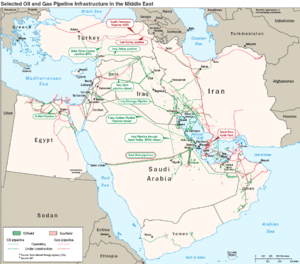
Oléoducs et gazoducs au Moyen-Orient
Le secteur de l'énergie en Arabie saoudite est dominant dans l'économie de l'Arabie saoudite : environ 87 % des recettes publiques et 90 % des recettes d'exportation proviennent de l'industrie pétrolière et pétrochimique, ce qui représente environ 42 % du produit intérieur brut de l'Arabie saoudite.
L'industrie pétrolière de l'Arabie saoudite est issue des explorations des années 1930, qui permirent de découvrir les plus gros gisements de pétrole du monde. L'Arabie saoudite est actuellement le deuxième producteur mondial de pétrole. Le pays détient les deuxièmes plus grosses réserves mondiales. Entre 1973 et 2002, l'Arabie Saoudite a reçu 2 000 milliards de dollars de revenus pétroliers. Les investissements dans l'industrie font défaut et le pays vit majoritairement de la rente pétrolière.
Cet article détaille les régions pétrolifères au Moyen-Orient.
La géopolitique du pétrole décrit l'impact de la demande et de l'offre en pétrole sur la politique des pays consommateurs et producteurs de cette matière première essentielle au mode de vie économique actuel.